Four Kids and It

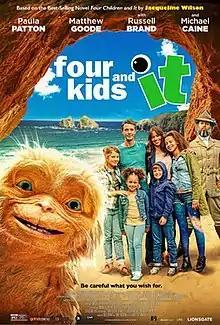
Release poster

Four Kids and It is a 2020 British fantasy film directed by Andy De Emmony and written by Simon Lewis and Mark Oswin. It is based on the 2012 novel "Four Children and It" by Jacqueline Wilson, which is based on E. Nesbit's 1902 novel "Five Children and It".